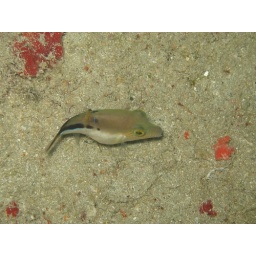
A box fish swimming around a wreck in the Lauderdale area.